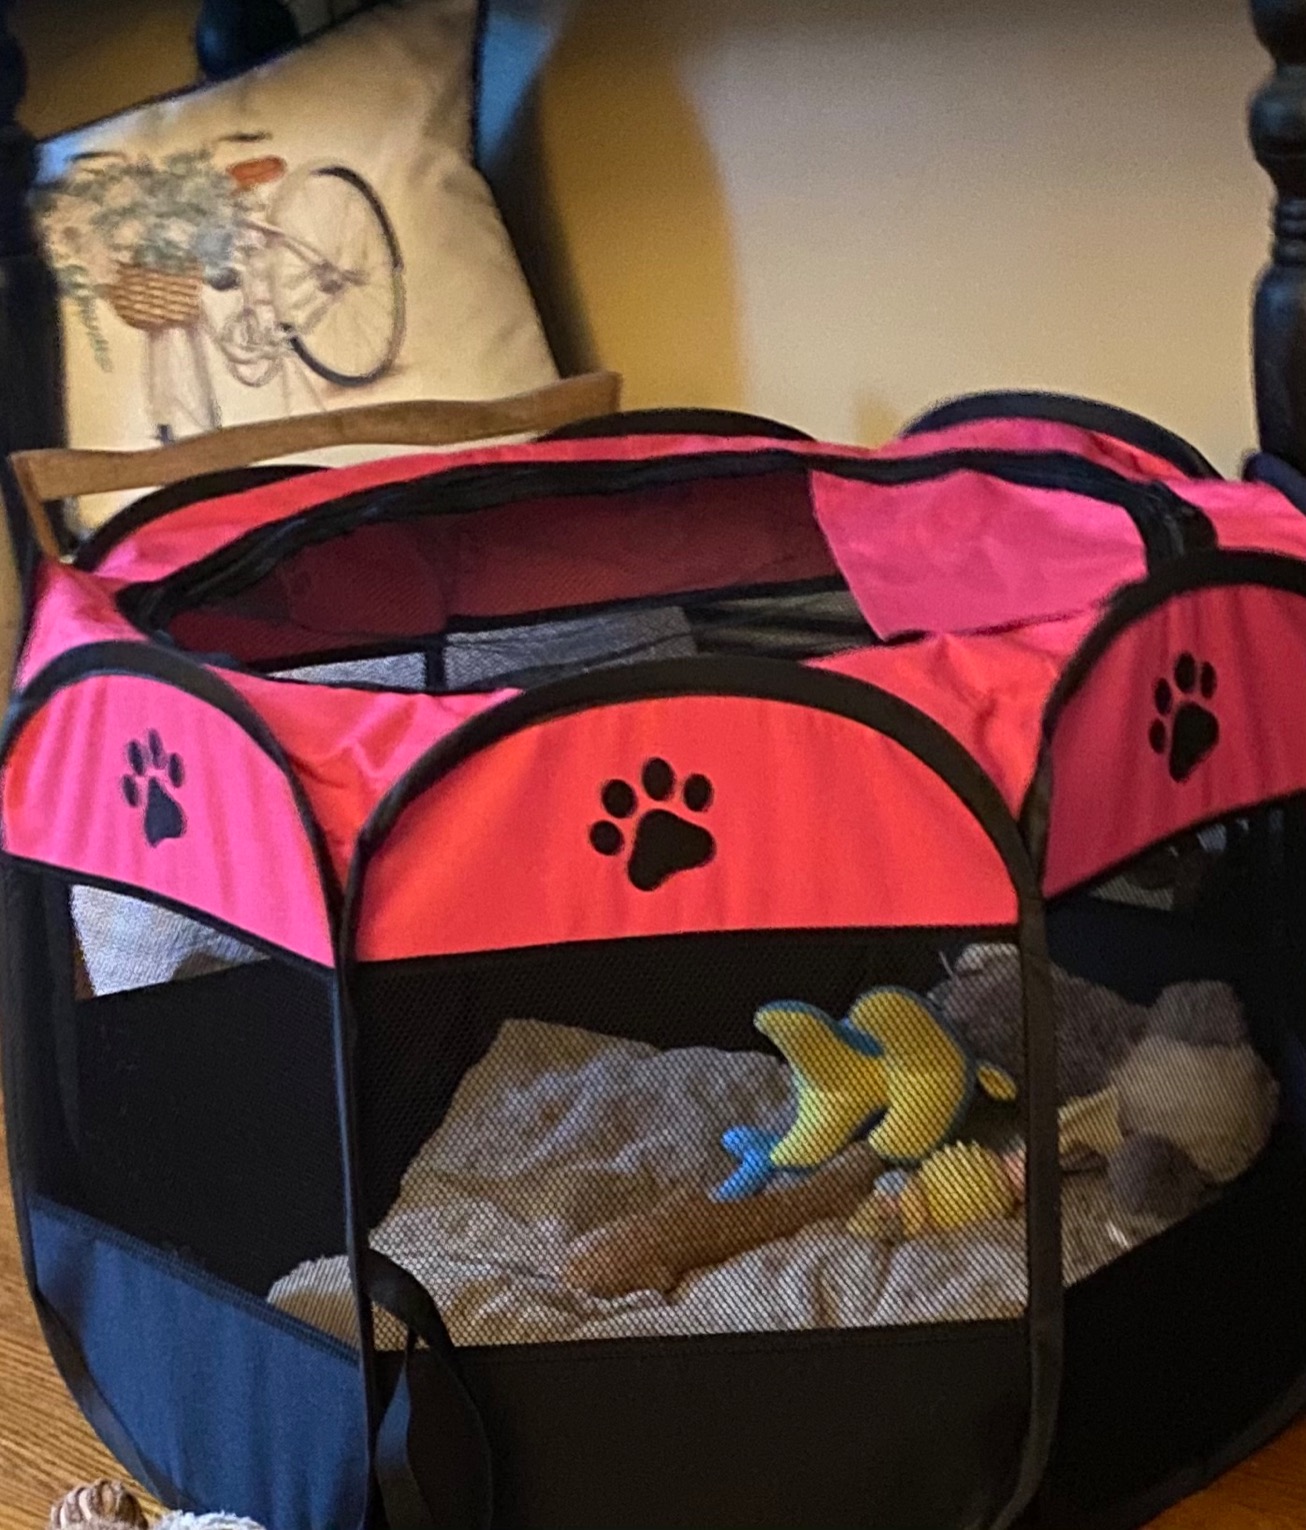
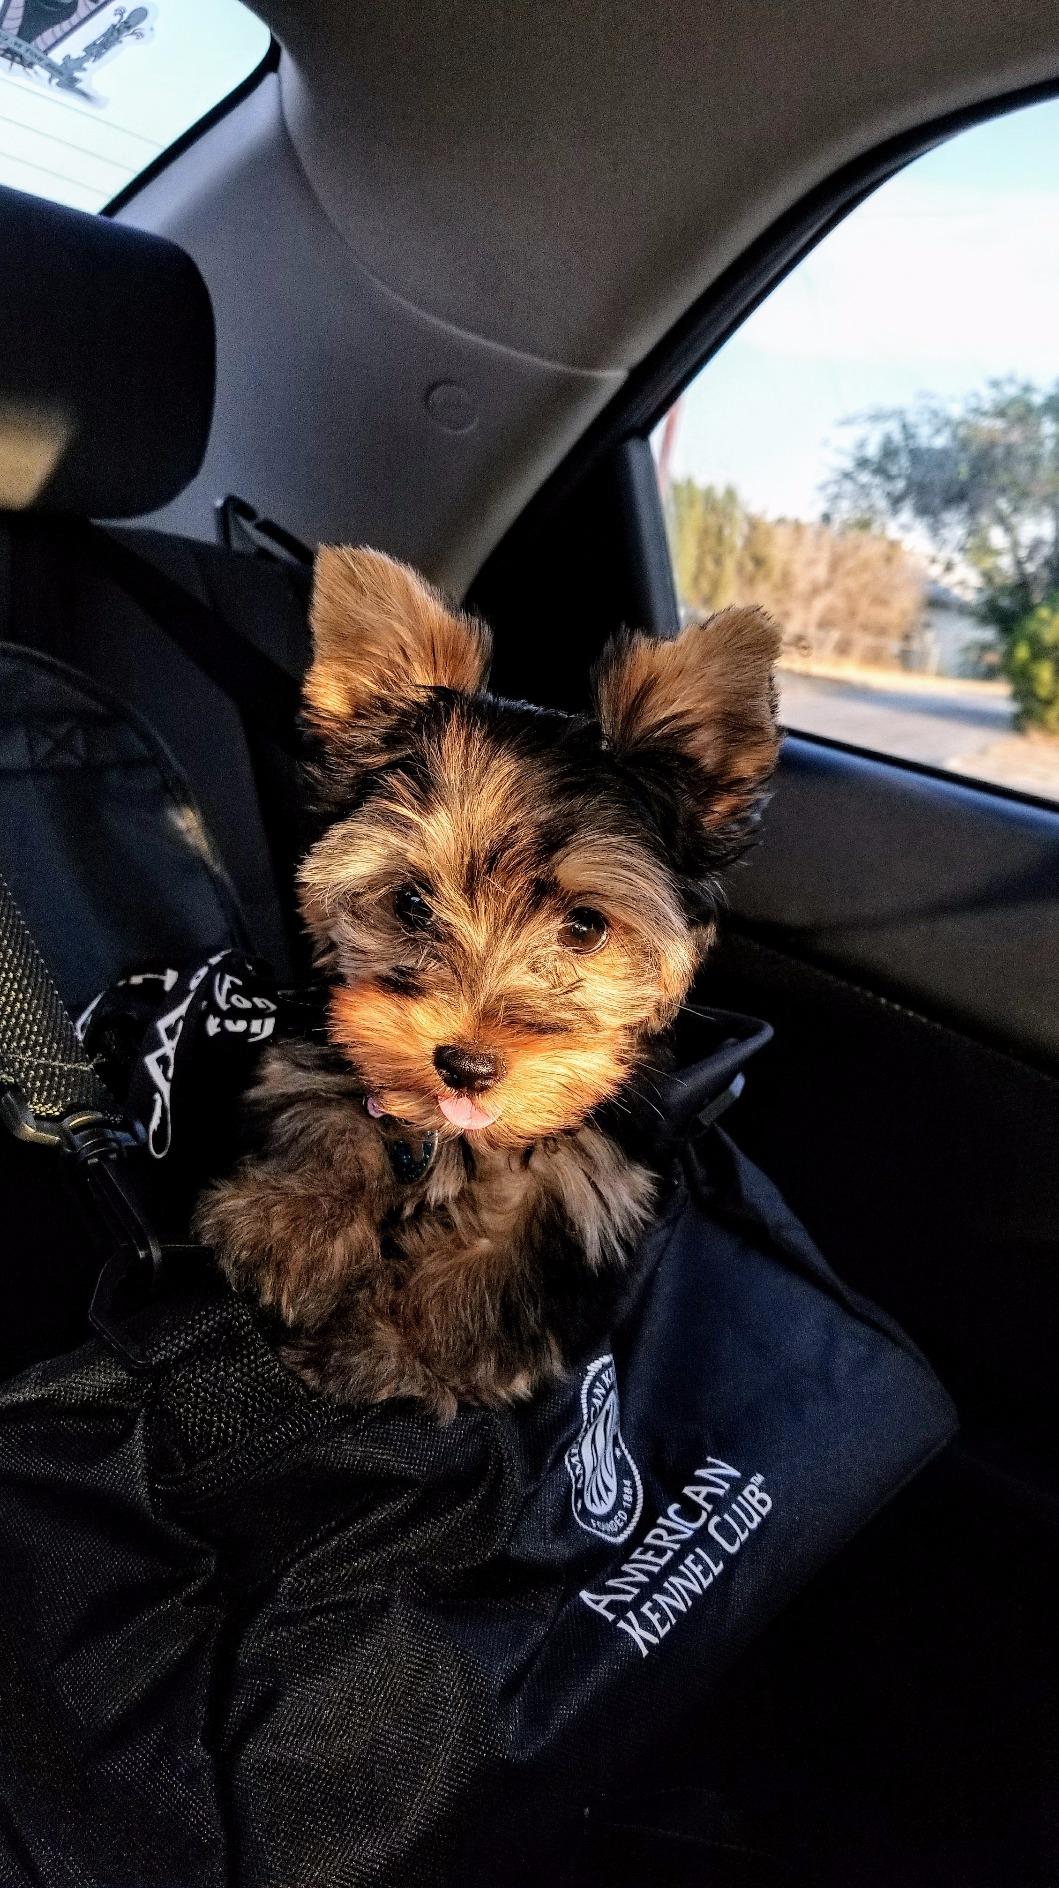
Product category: items_kennel
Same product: no